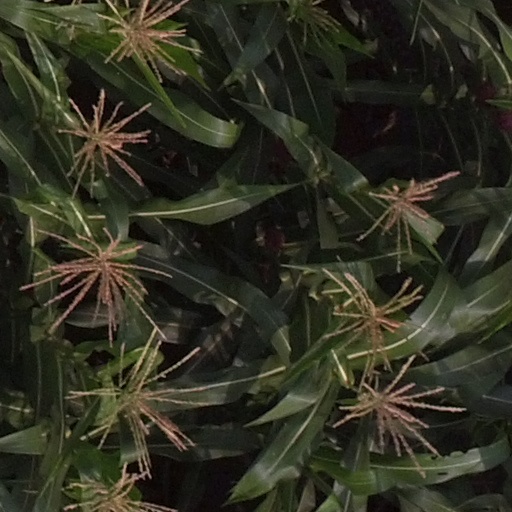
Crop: maize; corn